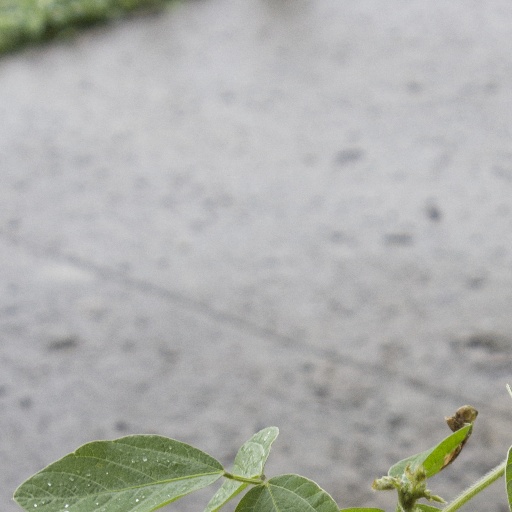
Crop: soybean